Louis Fancher

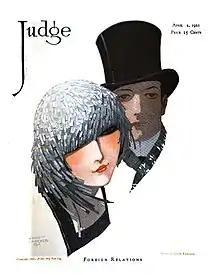
"Judge" cover by Fancher, 2 Apr 1921

Fancher illustrated two books of humorous maxims by Gelett Burgess, "The Maxims of Methuselah" and "The Maxims of Noah". He also created well-known propaganda and recruitment posters for the aviation section of the United States Army Signal Corps and the Committee on Public Information. Two of his oil paintings were "Price 10 Cents", which had a winter sleigh theme, and "Moving Lumber", which followed an exotic theme with an elephant carrying a tree trunk through a jungle. He also created postcards for automobile companies, including Pierce-Arrow Motor Car Company, and Packard. His illustrations for the latter featured the Packard "38" Runabout in Holland, the "38" Phaeton in Paris and the "48" touring car at the Grand Canyon.